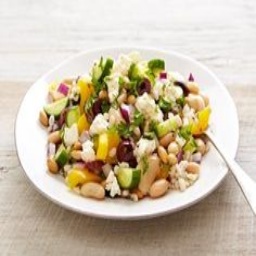
Label: white_bean_stew